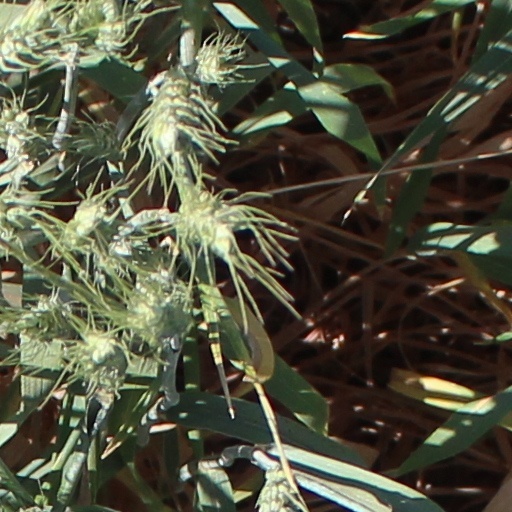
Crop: wheat